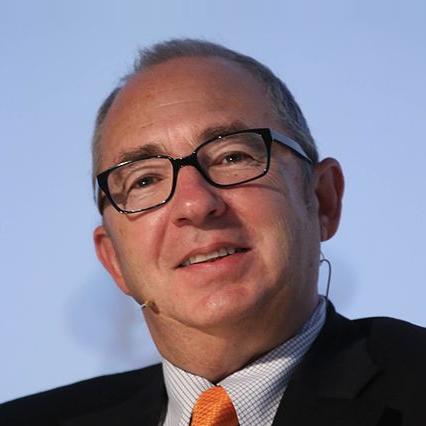
Age: 58